List of screw drives

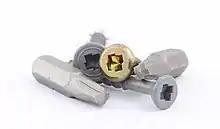
LOX type screw and bits

The "double-square" drive is two squares superimposed at 45° rotation, forming an eight-pointed star. The design is similar to a square drive (Robertson) but can be engaged at more frequent angles by the driver bit.